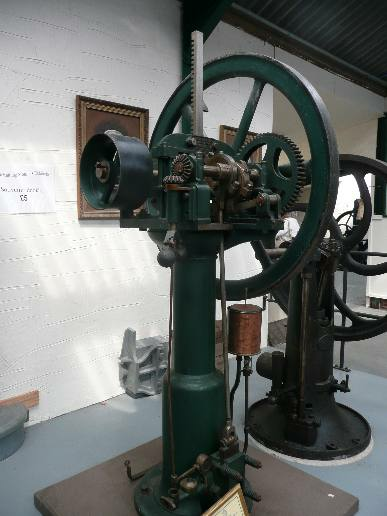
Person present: No